Weehawken, New Jersey

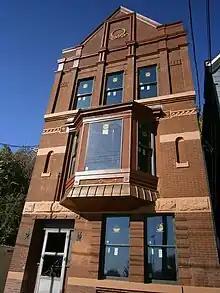
Original town hall at foot of Shippen Street steps undergoing renovation and transformation to local history museum

Weehawken operates within the Faulkner Act, formally known as the Optional Municipal Charter Law, under the Council-Manager form of municipal government. The township is one of 42 municipalities (of the 564) statewide that use this form of government. The governing body is a five-member Township Council, whose members are elected to serve four-year terms of office on a concurrent basis in non-partisan elections held in May. Two council members are elected from the township at-large and the remainder are chosen from each of three wards. The council selects a mayor and a deputy mayor from among its members in a reorganization meeting held in the first week of July after the election.